Euromaidan

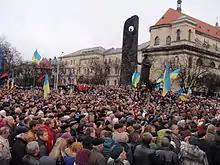
The largest pro-European Union protests outside Kyiv took place at the Taras Shevchenko monument in Lviv

The resolution stated that on 1 December, on the 22nd anniversary of Ukraine's independence referendum, the group would gather at noon on Independence Square (Maidan Nezalezhnosti) to announce their further course of action.